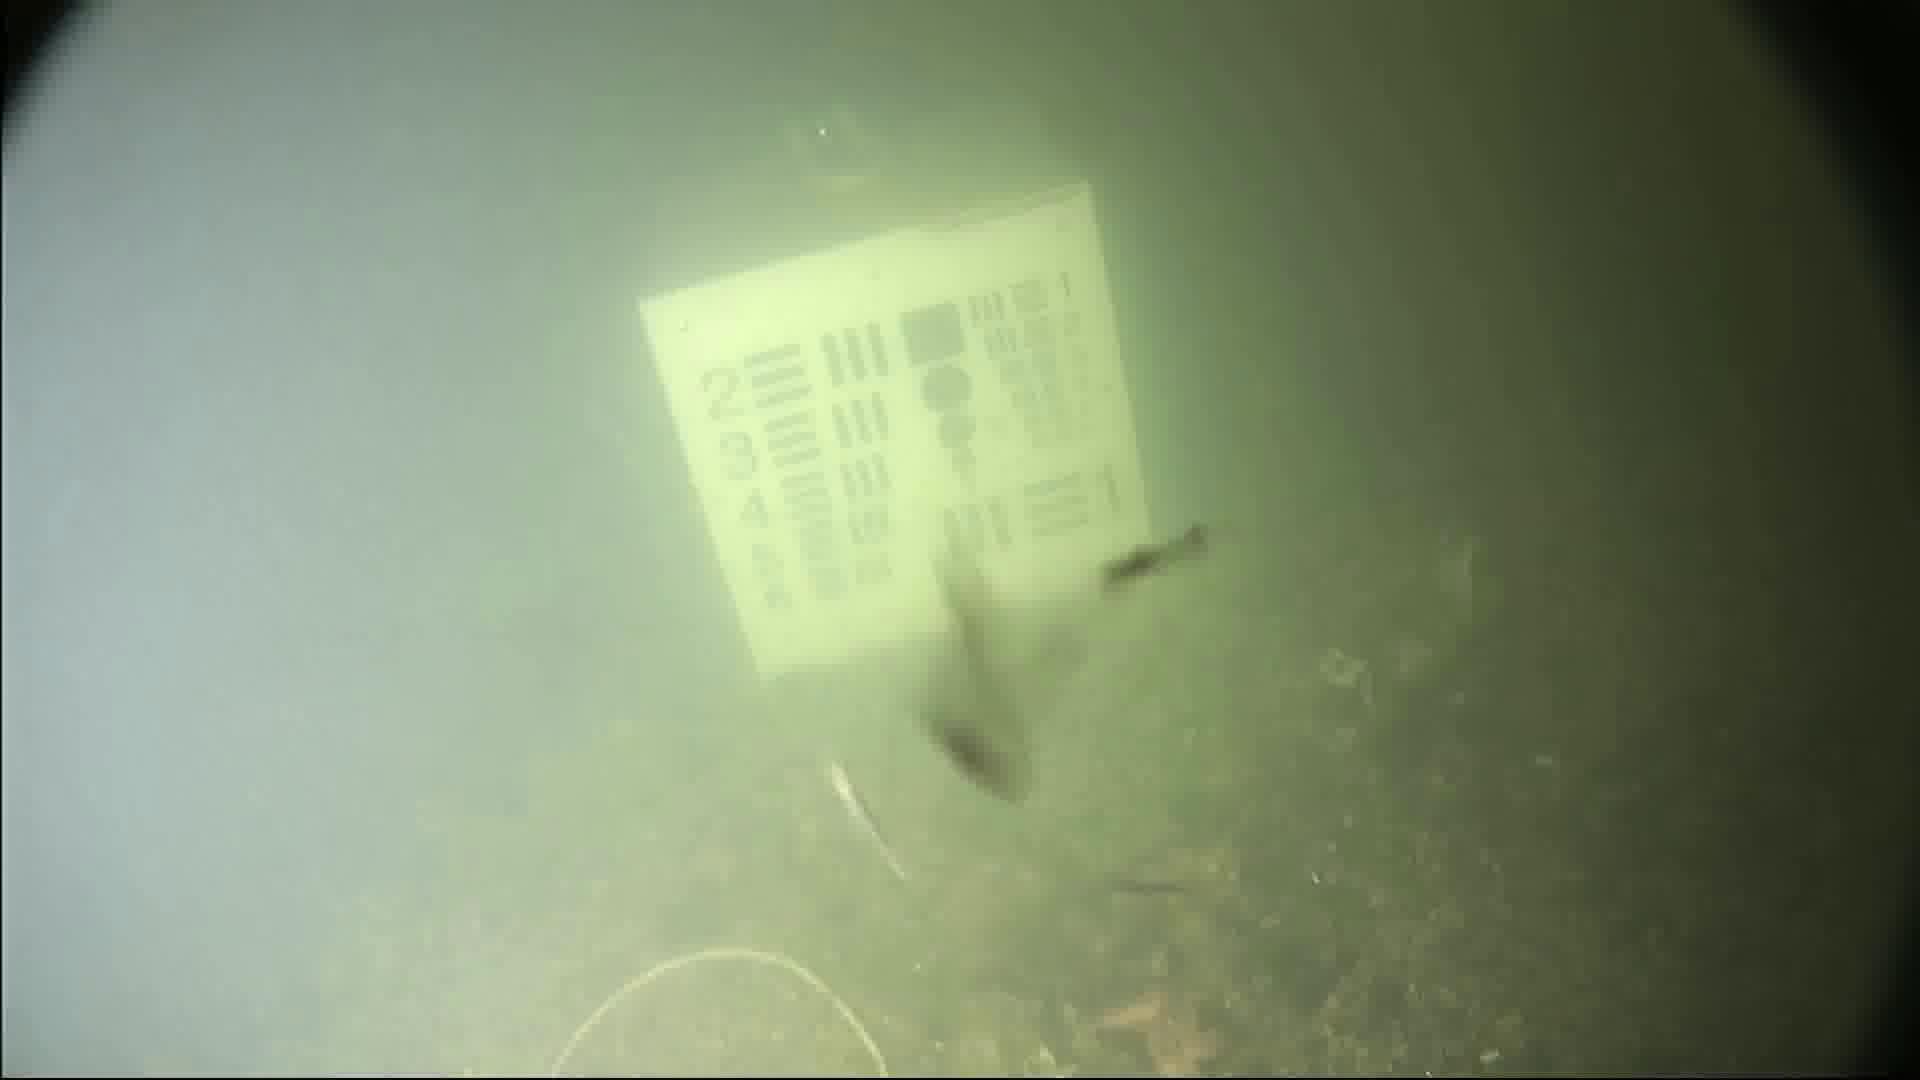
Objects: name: small_fish
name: starfish